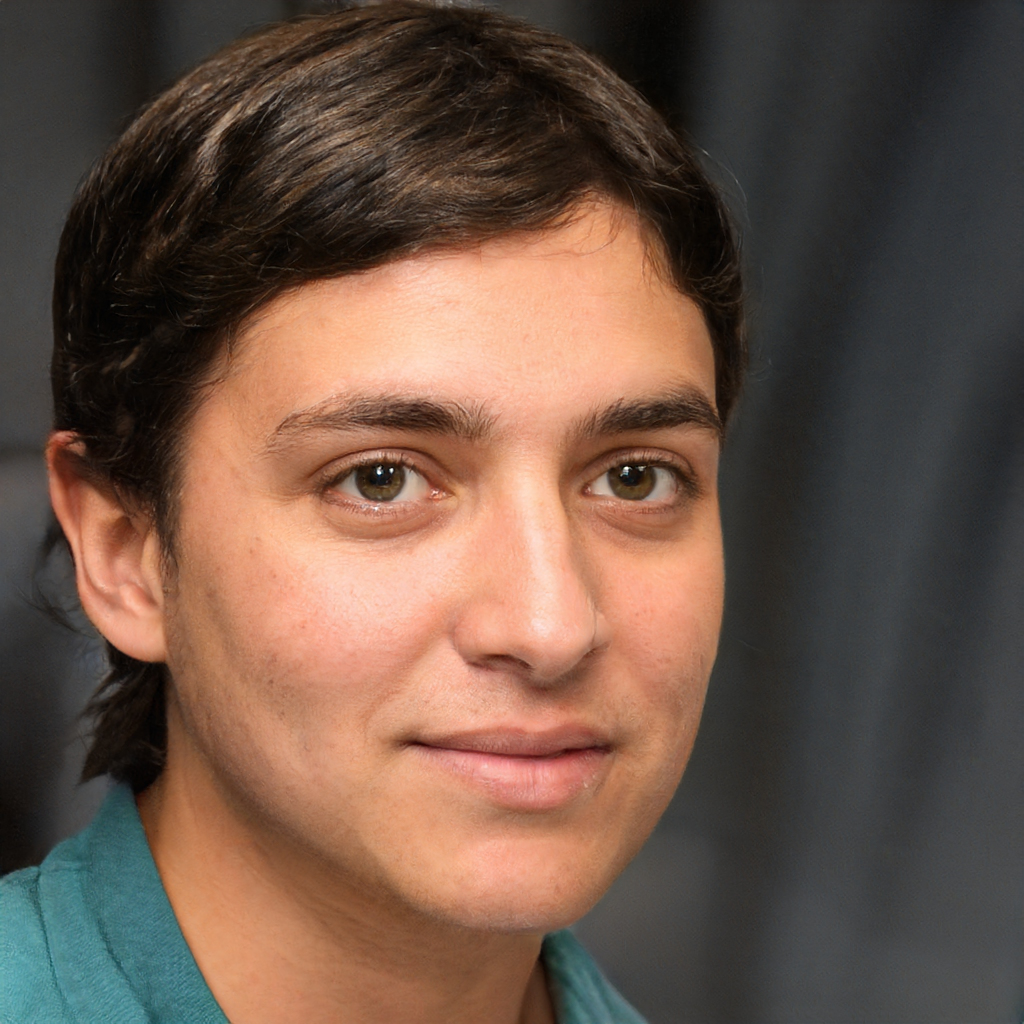
Gender: Female